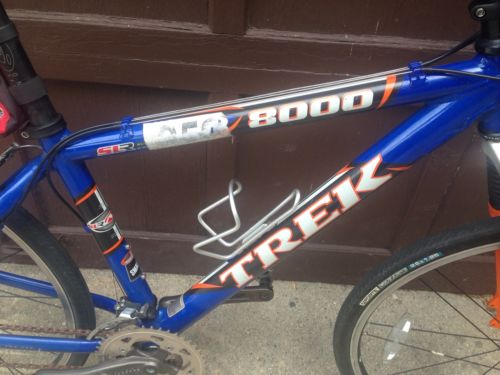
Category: bicycle